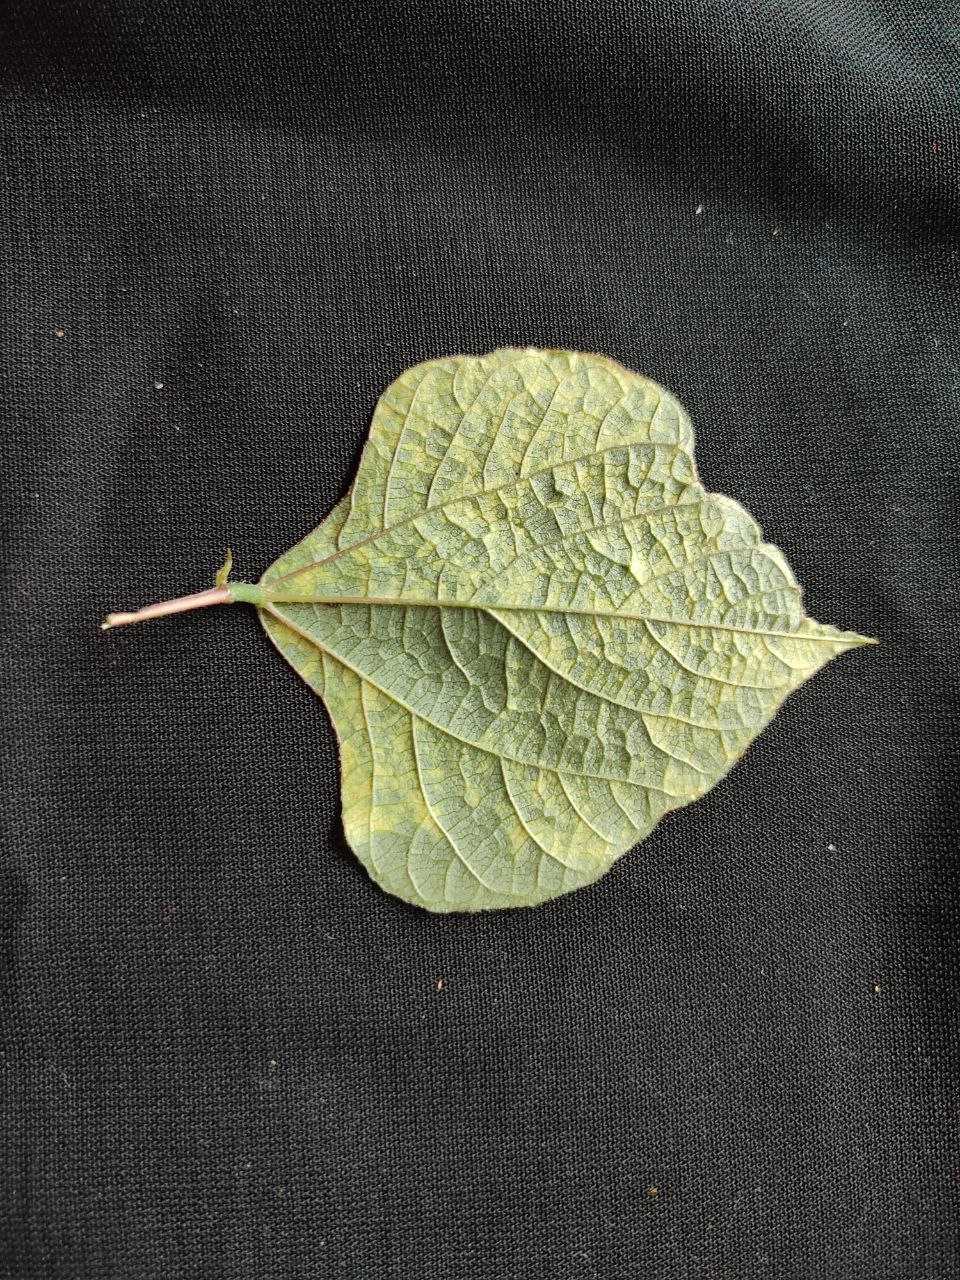
Crop: bean
Leaf condition: Mosaic Virus